Reformed Churches in the Netherlands (Liberated)

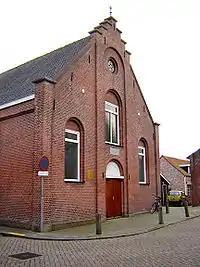
Liberated church in Hoek, Zeeland

The first decades after the Liberation were marked by a considerable inward turn. The Reformed Churches (Liberated) shunned outside contacts. They formed their own cultural, societal and political organisations. In these early years, there was a powerful radical wing that supported the view that the Liberated churches were the "only true Church" in the Netherlands. This view led in part to the schism of 1967, when a group that formed the Netherlands Reformed Churches broke away. The "only true Church" movement soon waned in influence, though it remained in existence until the start of the 21st century. By the 1990s, serious attempts to connect with like-minded orthodox churches were being made.